Sword Art Online Alternative: Gun Gale Online

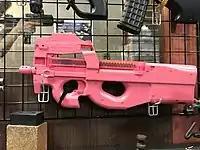
The Tokyo Marui P90 on display inside an air gun store in Japan

An anime television series adaptation was announced at the Dengeki Bunko Fall Festival 2017 event in October 2017. It is produced by Egg Firm and animated by studio 3Hz, and directed by Masayuki Sakoi, with scripts written by Yōsuke Kuroda, and character designs by Yoshio Kosakai. The opening theme song is performed by Eir Aoi, and the ending theme song is "To See the Future" performed by Tomori Kusunoki as her character LLENN.